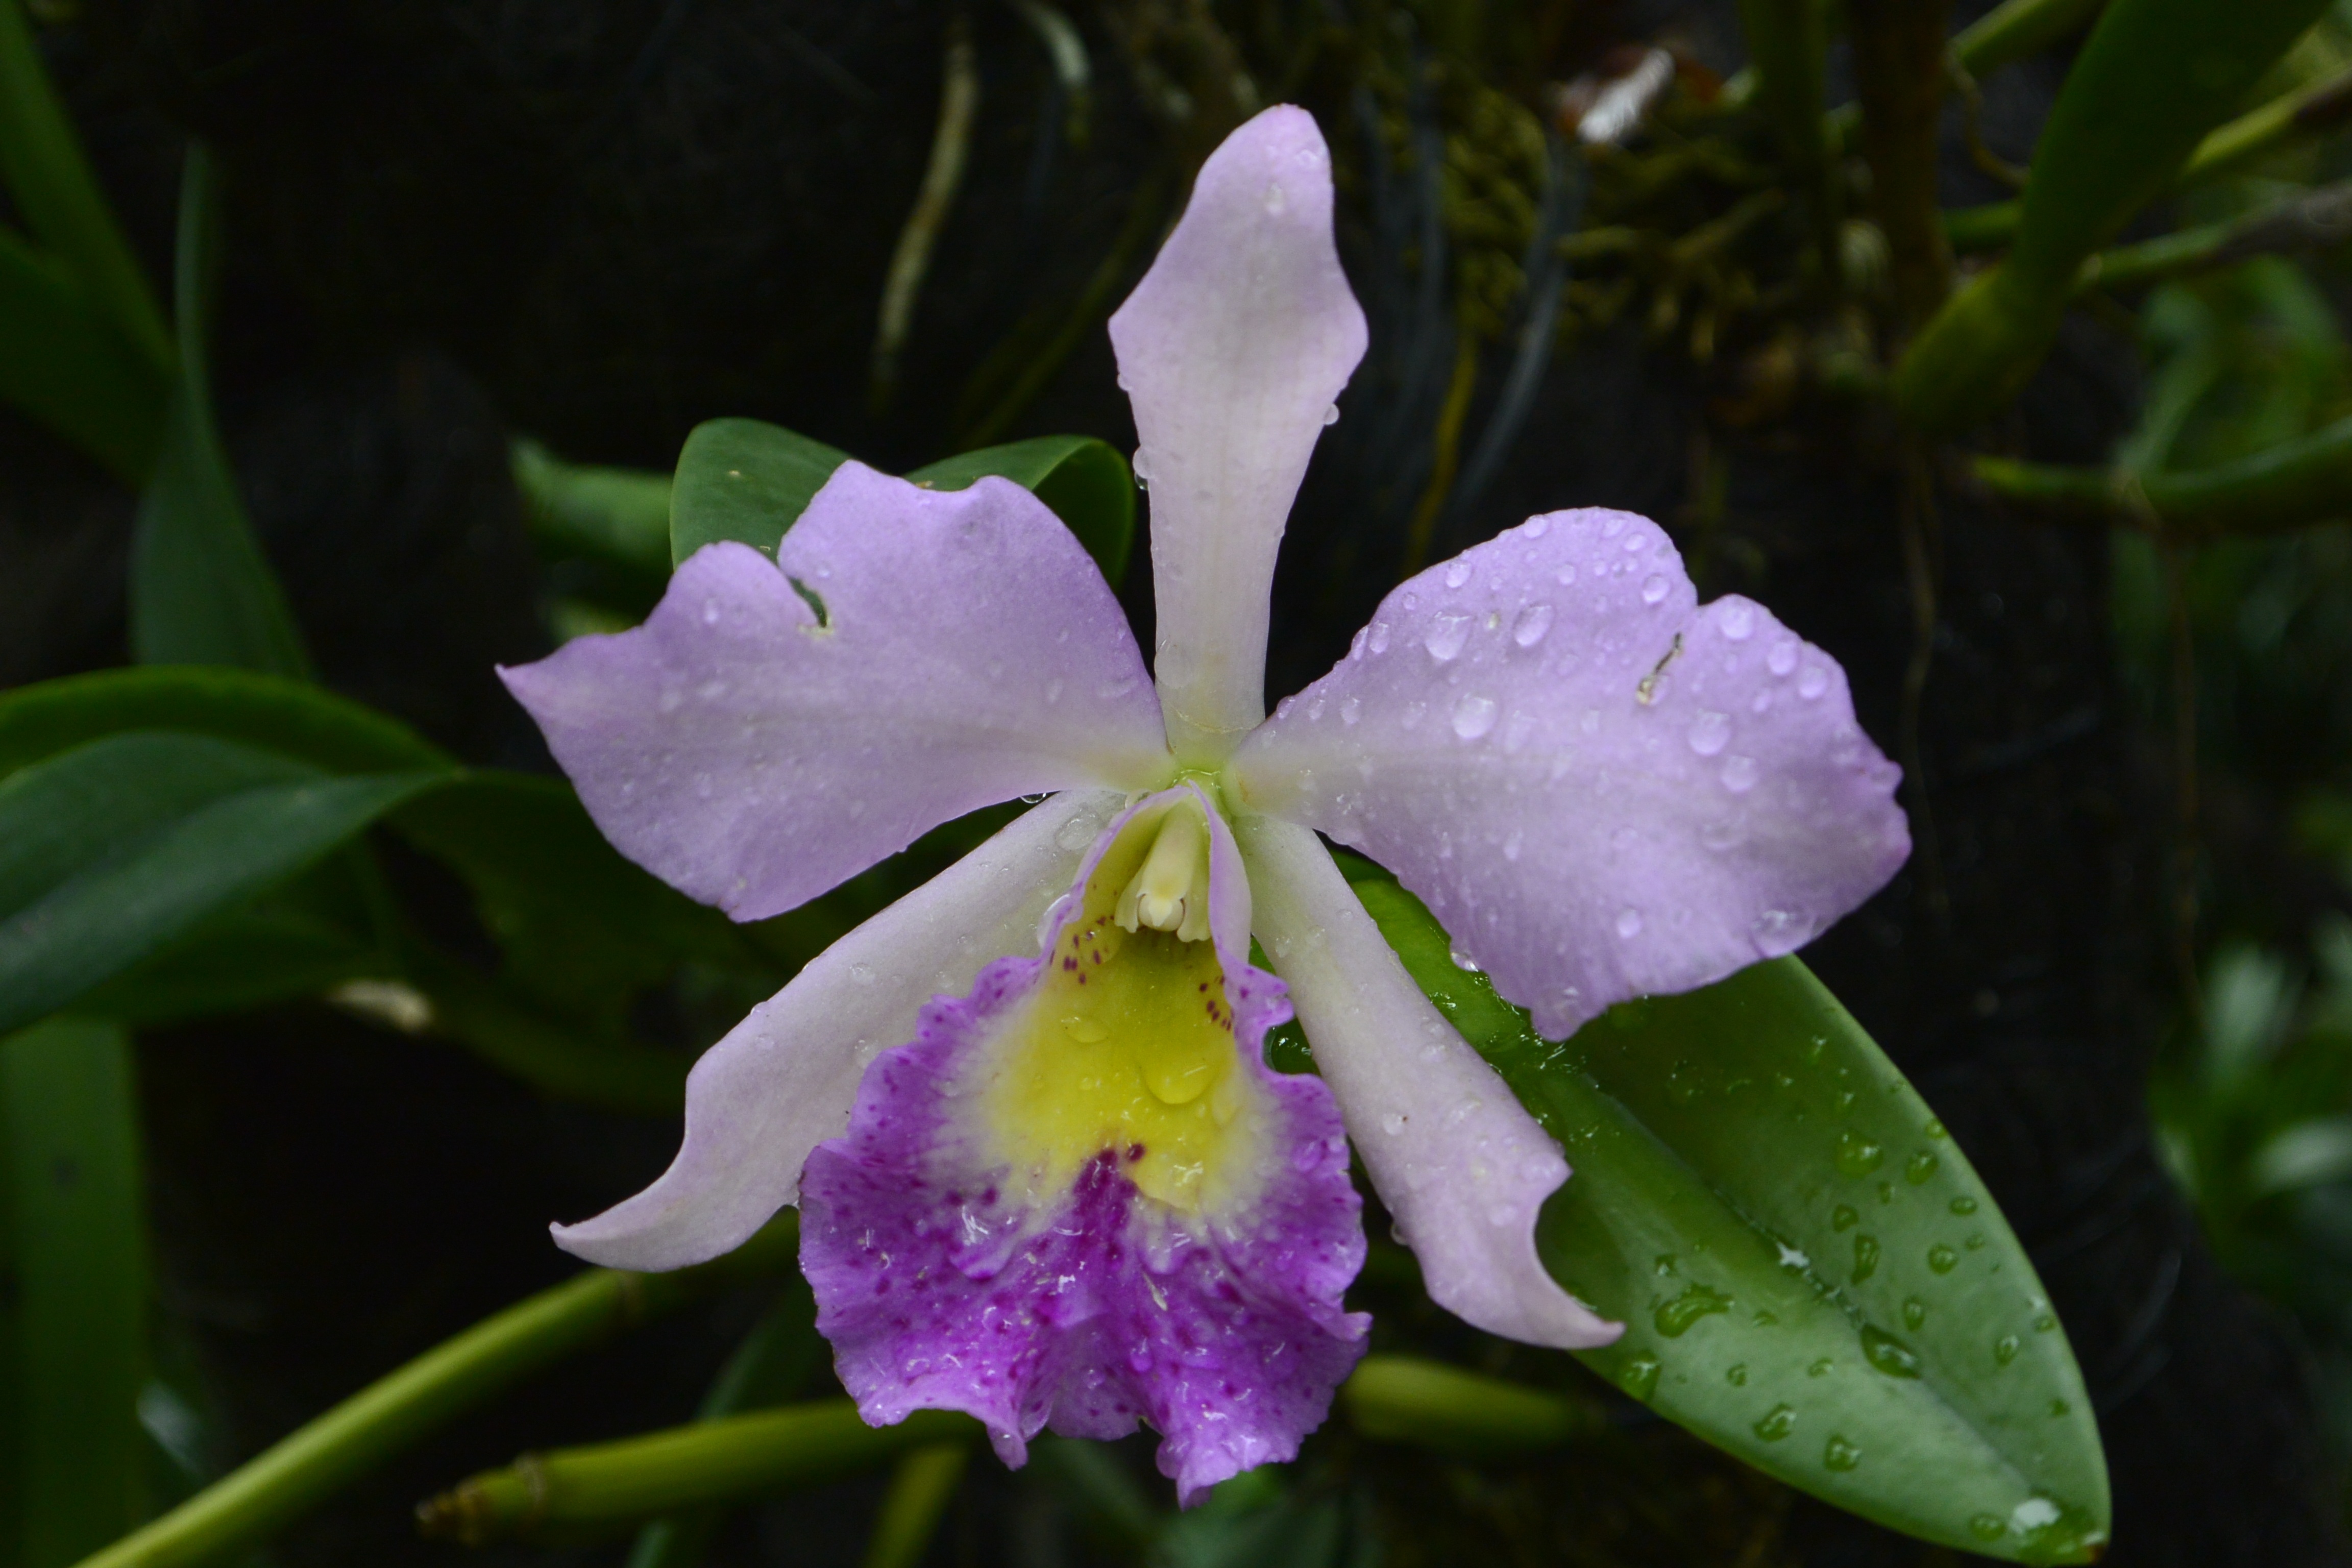
plant, flower, botany, flora, orchid, botanical garden, singapore, orchids, macro photography, flowering plant, cattleya, dendrobium, land plant, christmas orchid, cattleya labiata